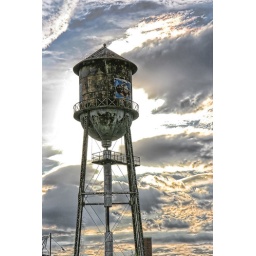
The water tower above an old forge in DeKalb IL. Still in operation.